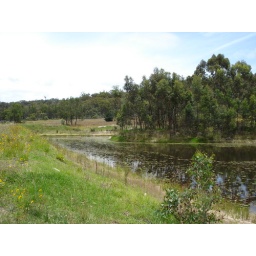
bit concerned about the dam level the water usually covers the tree in the foreground